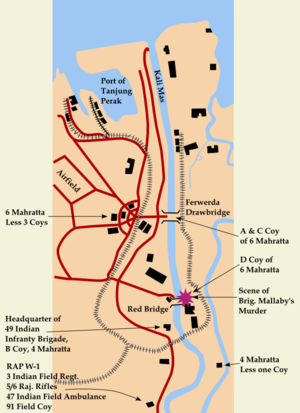
La bataille de Surabaya a opposé la jeune armée indonésienne, créée le 5 octobre 1945, et des milices de jeunes aux forces britanniques, dont la mission était de désarmer les forces d'occupation japonaise et de libérer les Européens détenus dans les camps japonais. Le pic de la bataille fut atteint en novembre 1945. Malgré une forte résistance, les troupes britanniques, constituées essentiellement de trente mille hommes aguerris des 5ᵉ et 23ᵉ divisions de l'armée des Indes britanniques, parvinrent à prendre le contrôle de Surabaya, la deuxième ville la plus importante du pays. La bataille fut la plus importante de la révolution et est devenue un symbole de la résistance indonésienne. Le 10 novembre célèbre chaque année le Jour des Héros.